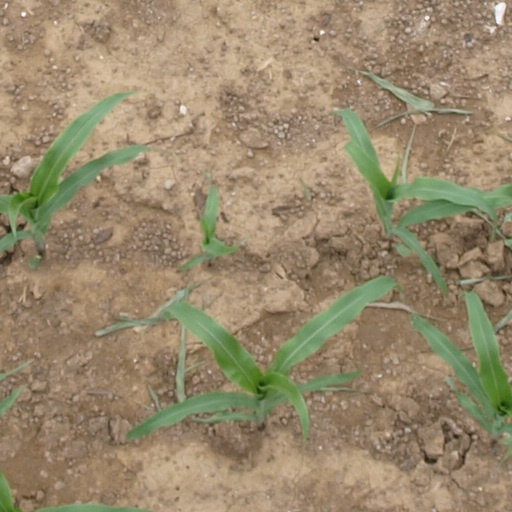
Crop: maize; corn